Thibaut Courtois

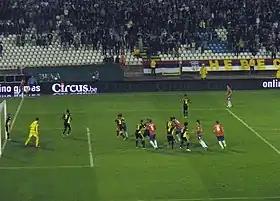
Courtois (in yellow) and Belgium defending against a Serbian corner during a 2014 FIFA World Cup qualifier in 2012

Following the 2017–18 season, Courtois mentioned he would want to live closer to his children, reigniting the rumours about a transfer to Real Madrid. After a strong performance at the 2018 FIFA World Cup, where he won the Golden Glove for best goalkeeper, Courtois expressed his interest in moving on. Chelsea stated they would not let him go unless they were able to find a replacement for him. Courtois responded by not showing up for training after the summer break, trying to force his exit from Chelsea. On 8 August 2018, Real Madrid announced that they had signed Courtois on a six-year contract. A day later, Chelsea confirmed the transfer for a fee believed to be £35 million.